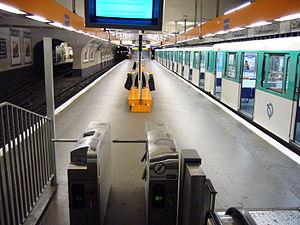
Station Porte de Versailles sur la ligne 12 du métro de Paris.